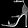
Label: Sandal